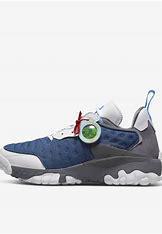
Brand: Jordan
Model: Delta 2